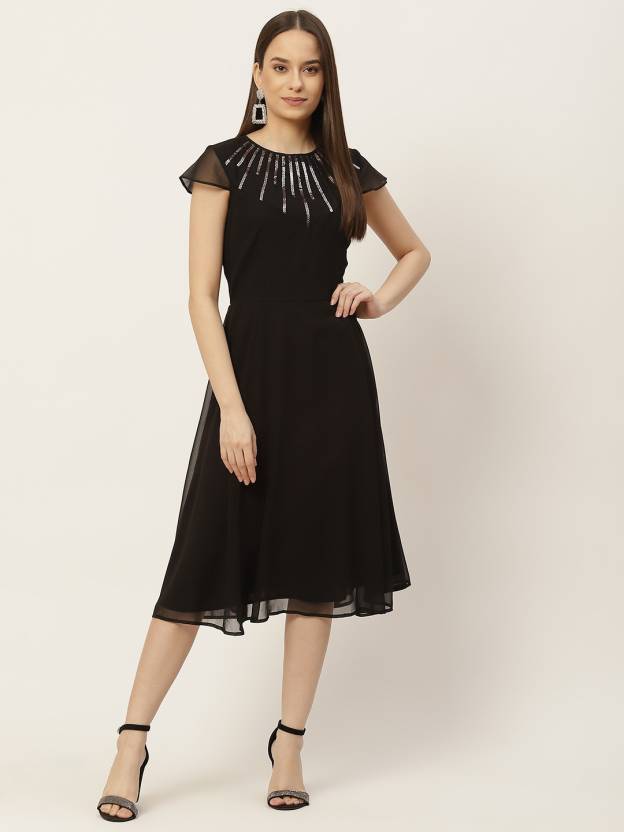
Product: Women A-line Black Dress
Price: ₹899
Colors: Black
Description: This Black solid A-line dress, Embellished detail, has a Round neck, Short, cap sleeves, Knee length in flared hem. The Best Quality Fabric Georgette use in This Dress. This dress has an Awesome Look as can see actual image. BUY NOW and Try it.